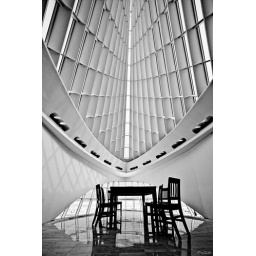
Over-sized table and chair set on display at the Milwaukee Art Museum in the Calatrava wing.